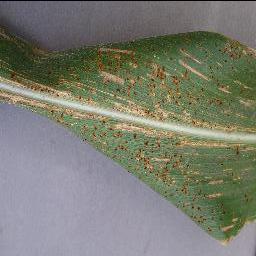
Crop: corn
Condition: (maize)_cercospora_spot_gray_spot